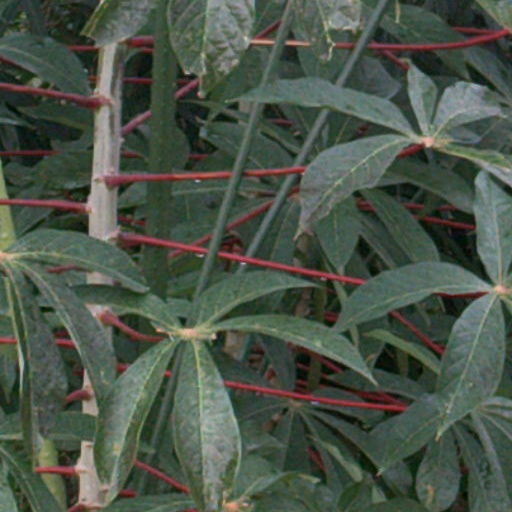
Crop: cassava